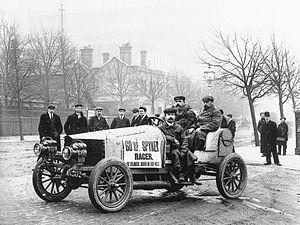
Sur un véhicule automobile, une transmission intégrale désigne un type de transmission par laquelle toutes les roues sont motrices. Ce couplage peut être permanent, automatique ou sur commande et s'effectue généralement via une boîte de transfert couplée à un arbre supplémentaire.